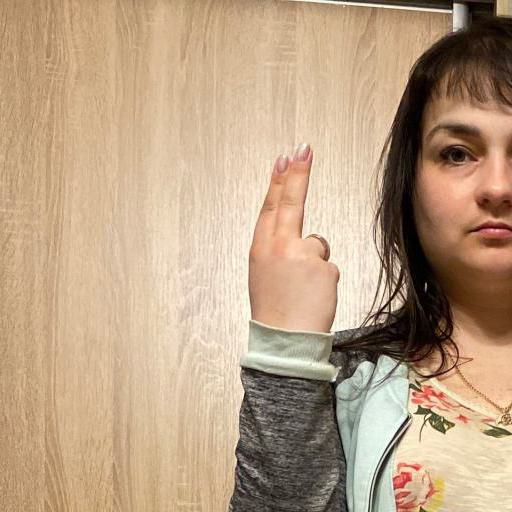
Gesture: two_up_inverted